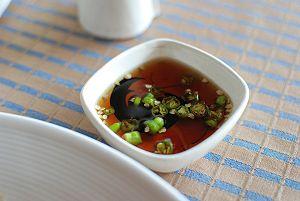
Nam phrik est un terme générique qui peut se référer à l'un des types de sauces piquantes plus ou moins visqueuses, épicées, à base de piments, typiques de la cuisine thaïlandaise. Les ingrédients de base pour le nam phrik sont :
La cuisine thaïlandaise, bien que semblable en certains points avec celle de ses voisins chinois, indiens et birmans, se démarque par des saveurs et ingrédients originaux : curry, menthe, citronnelle, coriandre, basilic rouge. Pimentée à l'excès pour le palais occidental et presque toujours accompagnée de nuoc mam, elle rencontre un succès international croissant. Voici donc une liste des ingrédients utilisés en cuisine thaïlandaise.